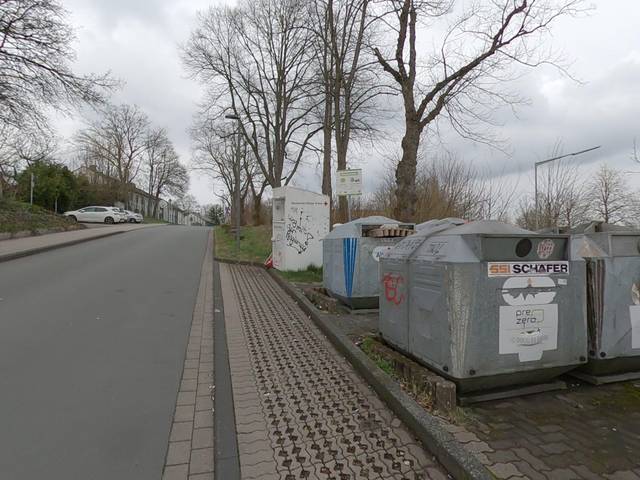
Region: Germany
Coordinates: 50.884, 8.041